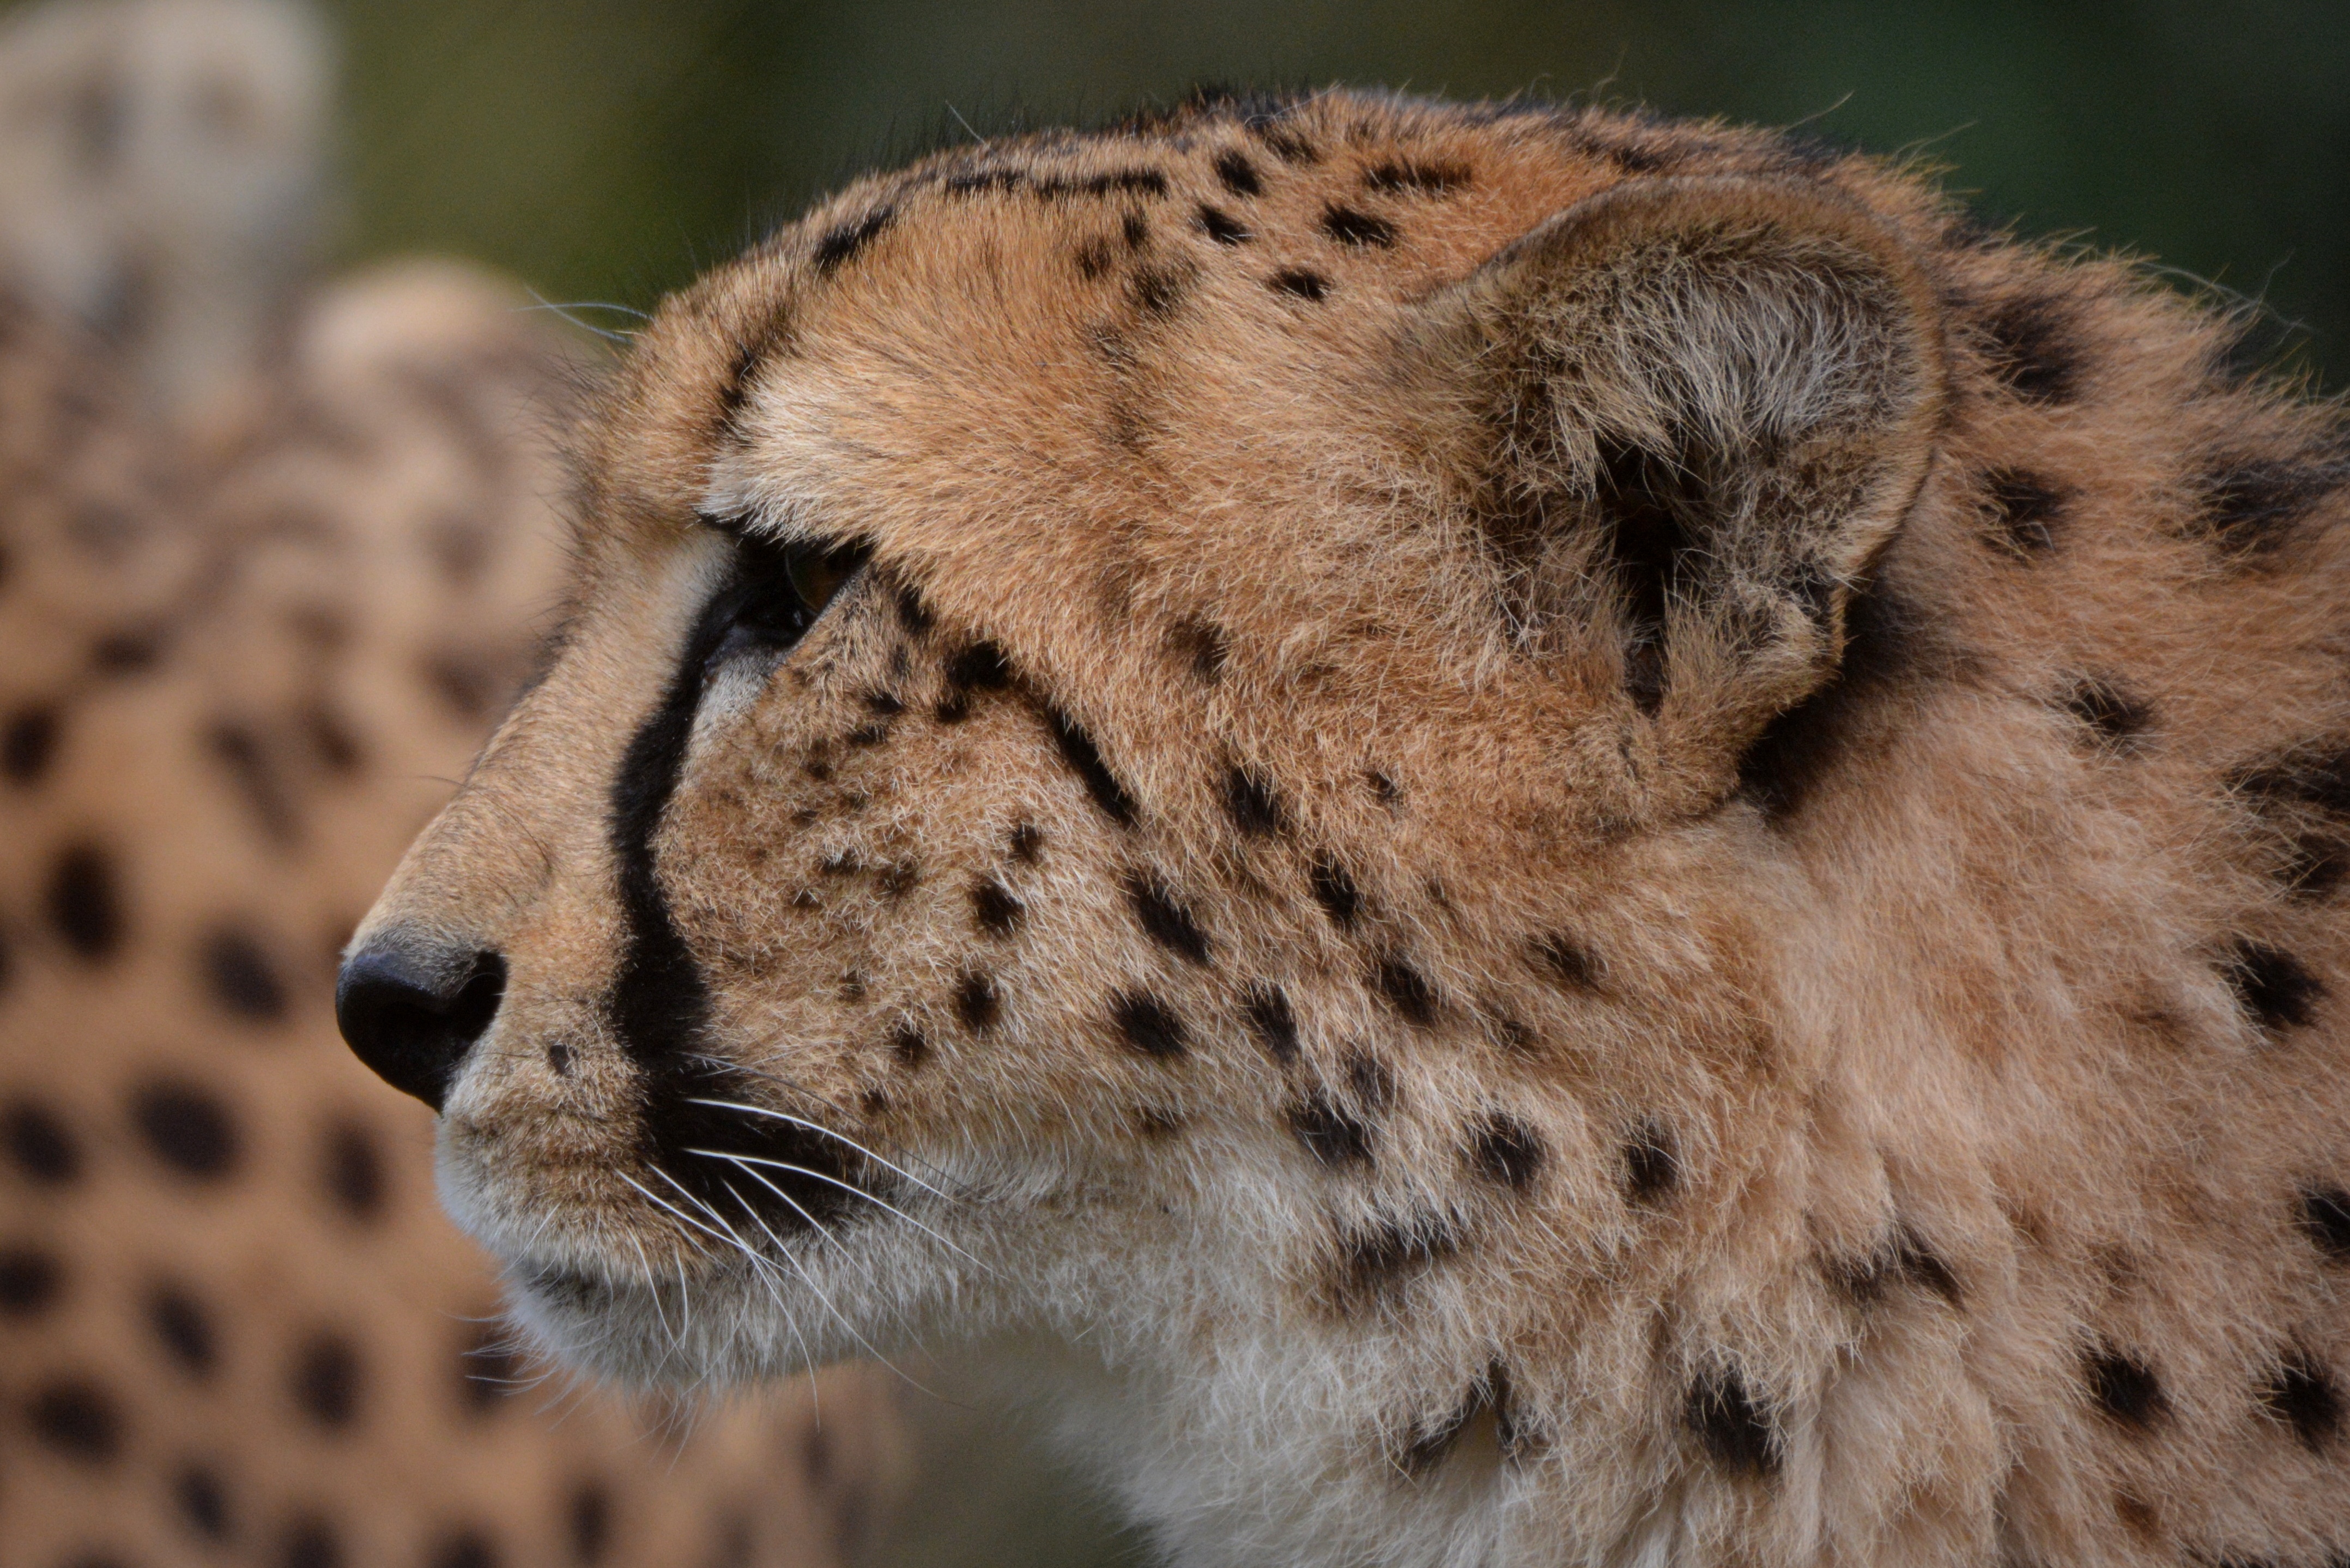
animal, wildlife, mammal, fauna, leopard, close up, cheetah, whiskers, snout, head, vertebrate, jaguar, snow leopard, big cats, cat like mammal